Marquesote

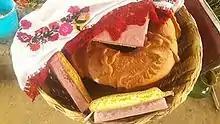
Bread basket with Marquesote in it

Marquesote is a traditional bread that forms part of the Mexican cuisine. It is popular in some specific states in Mexico, including Oaxaca, Chiapas, Veracruz, and Puebla. Within the towns of these states, the bread is often sold in local markets.